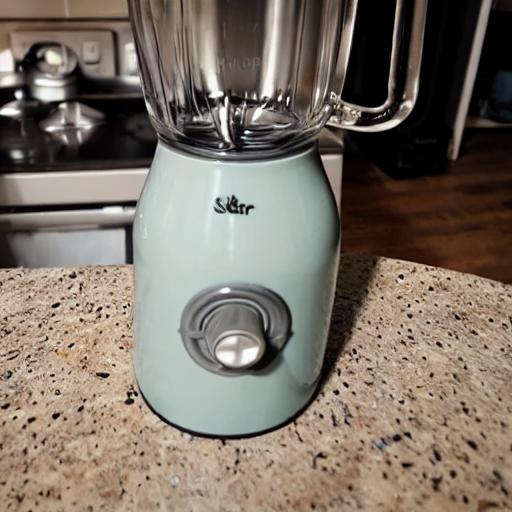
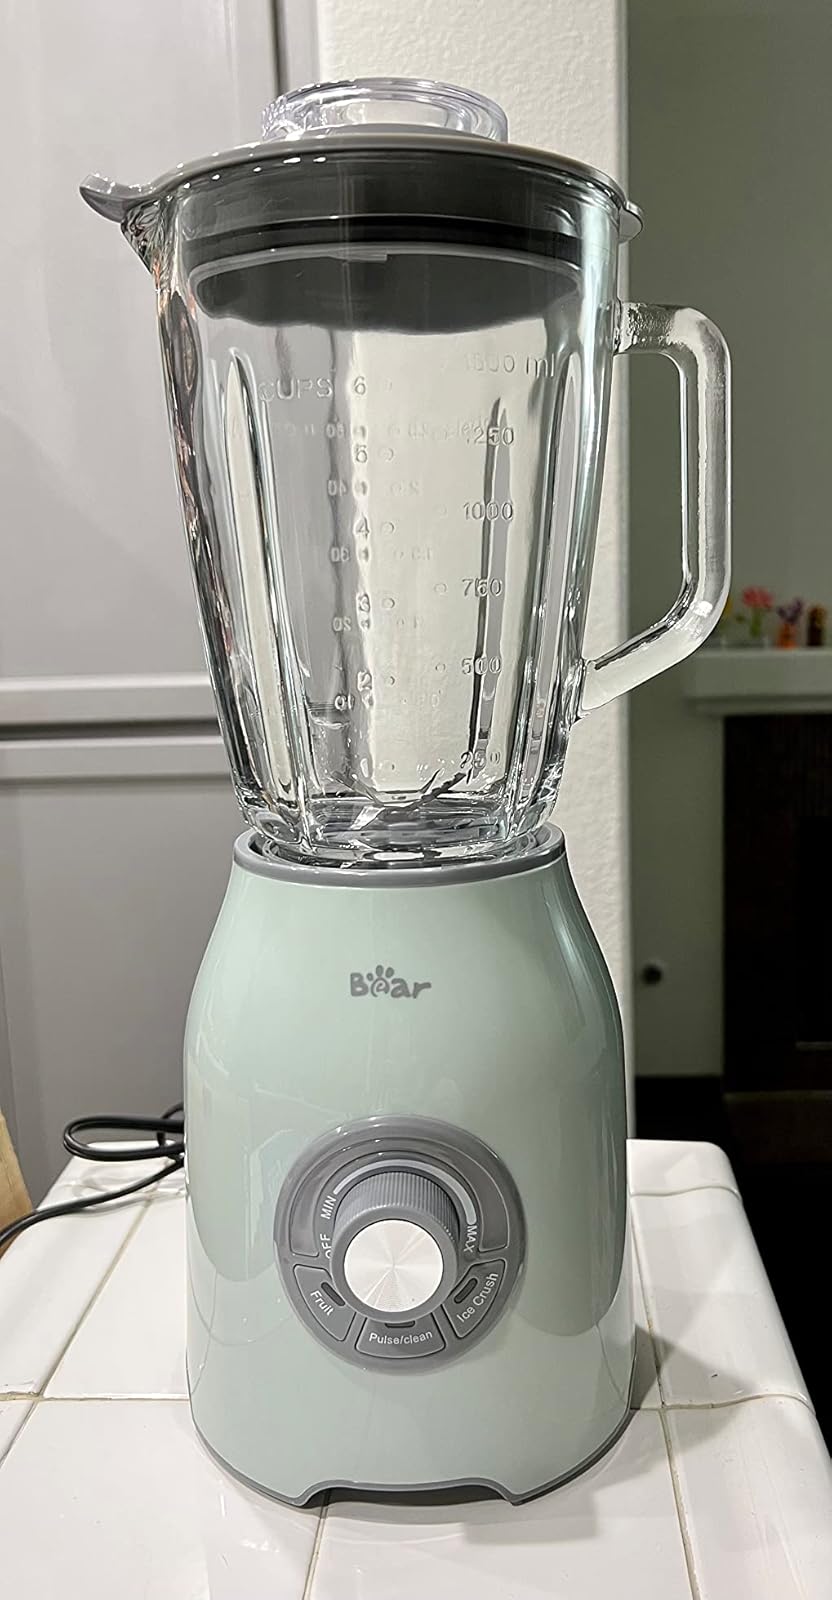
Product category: items_blender
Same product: no